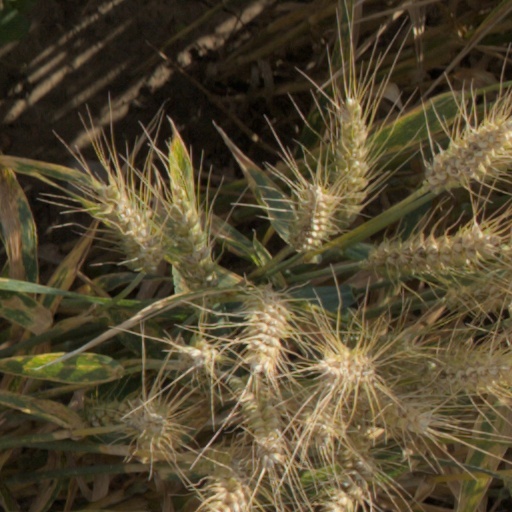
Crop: wheat